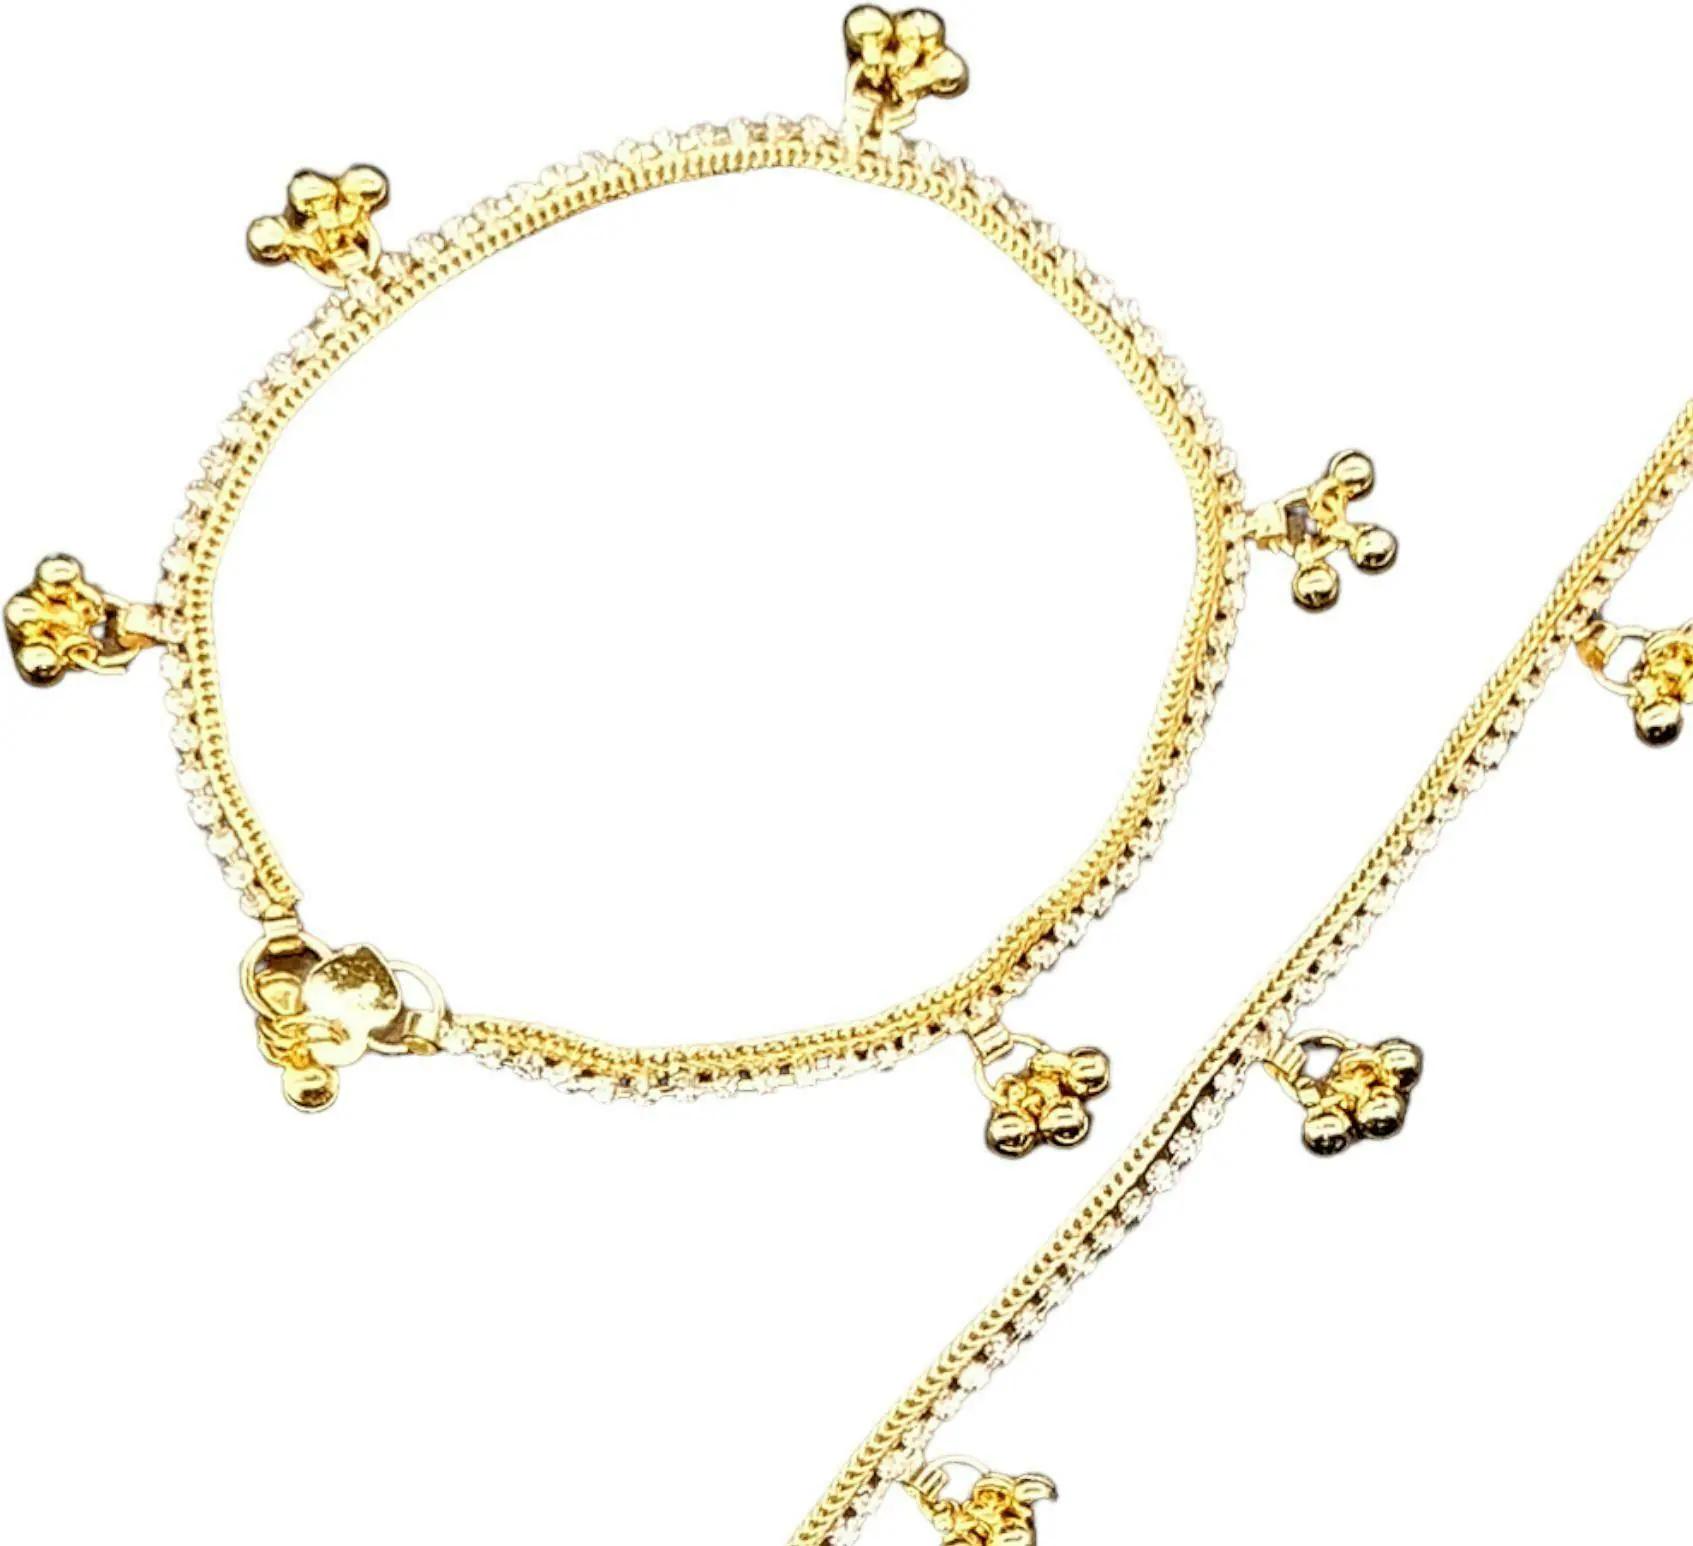
BR Ornaments Allure Chunky Women Anklets & Toe Rings Alloy Anklet (Pack of 2)
Type: Anklet
Brand: BR Ornaments
Price: Rs. 249
 This silver anklet looks good with all indian outfitsor traditional outfits suitable girls and women of all ages. grab this pair of anklets, you will feel stylish ankle and shining silver anklet will make beautiful, you must buy the sns traders anklets you will never go wrong with the latest design, fancy anklets in silver jewellery.